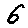
Label: 6